Arab Bank for Economic Development in Africa

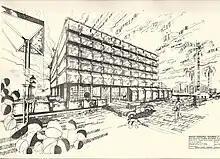
BADEA Headquarters, Khartoum - perspective design by "Abdel Moneim Mustafa" in 1977

The Arab Bank for Economic Development in Africa (BADEA) (French: Banque Arabe pour le Développement Economique en Afrique) (Arab:المصرف العربي للتنمية الاقتصادية في أفريقيا) is a development bank owned by Arab League to provide development financing to African countries.